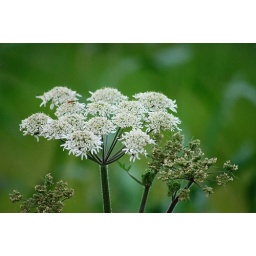
is starting to flower in the roadside now / begint nu te bloeien in de berm van de weg. (thanks pennyanfbc!)